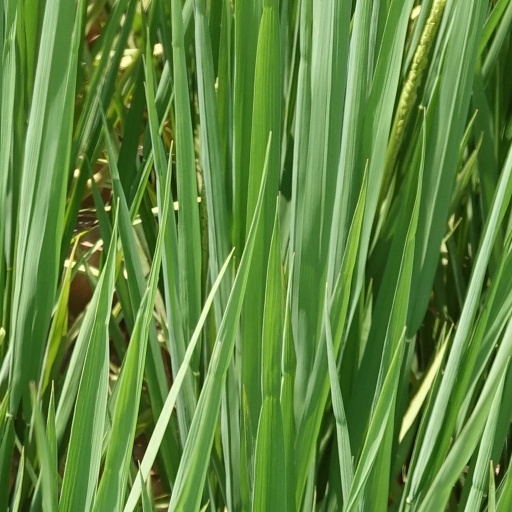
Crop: rice